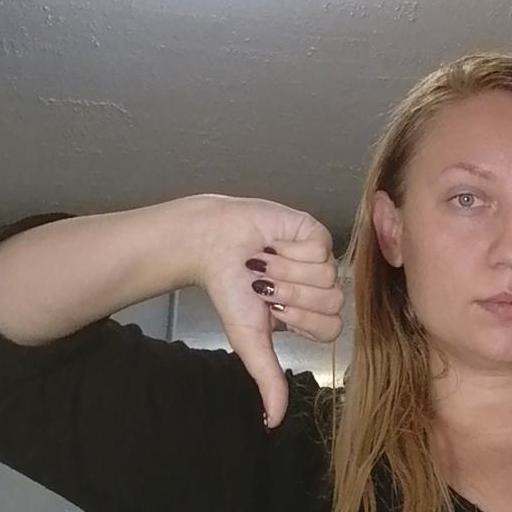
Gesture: dislike